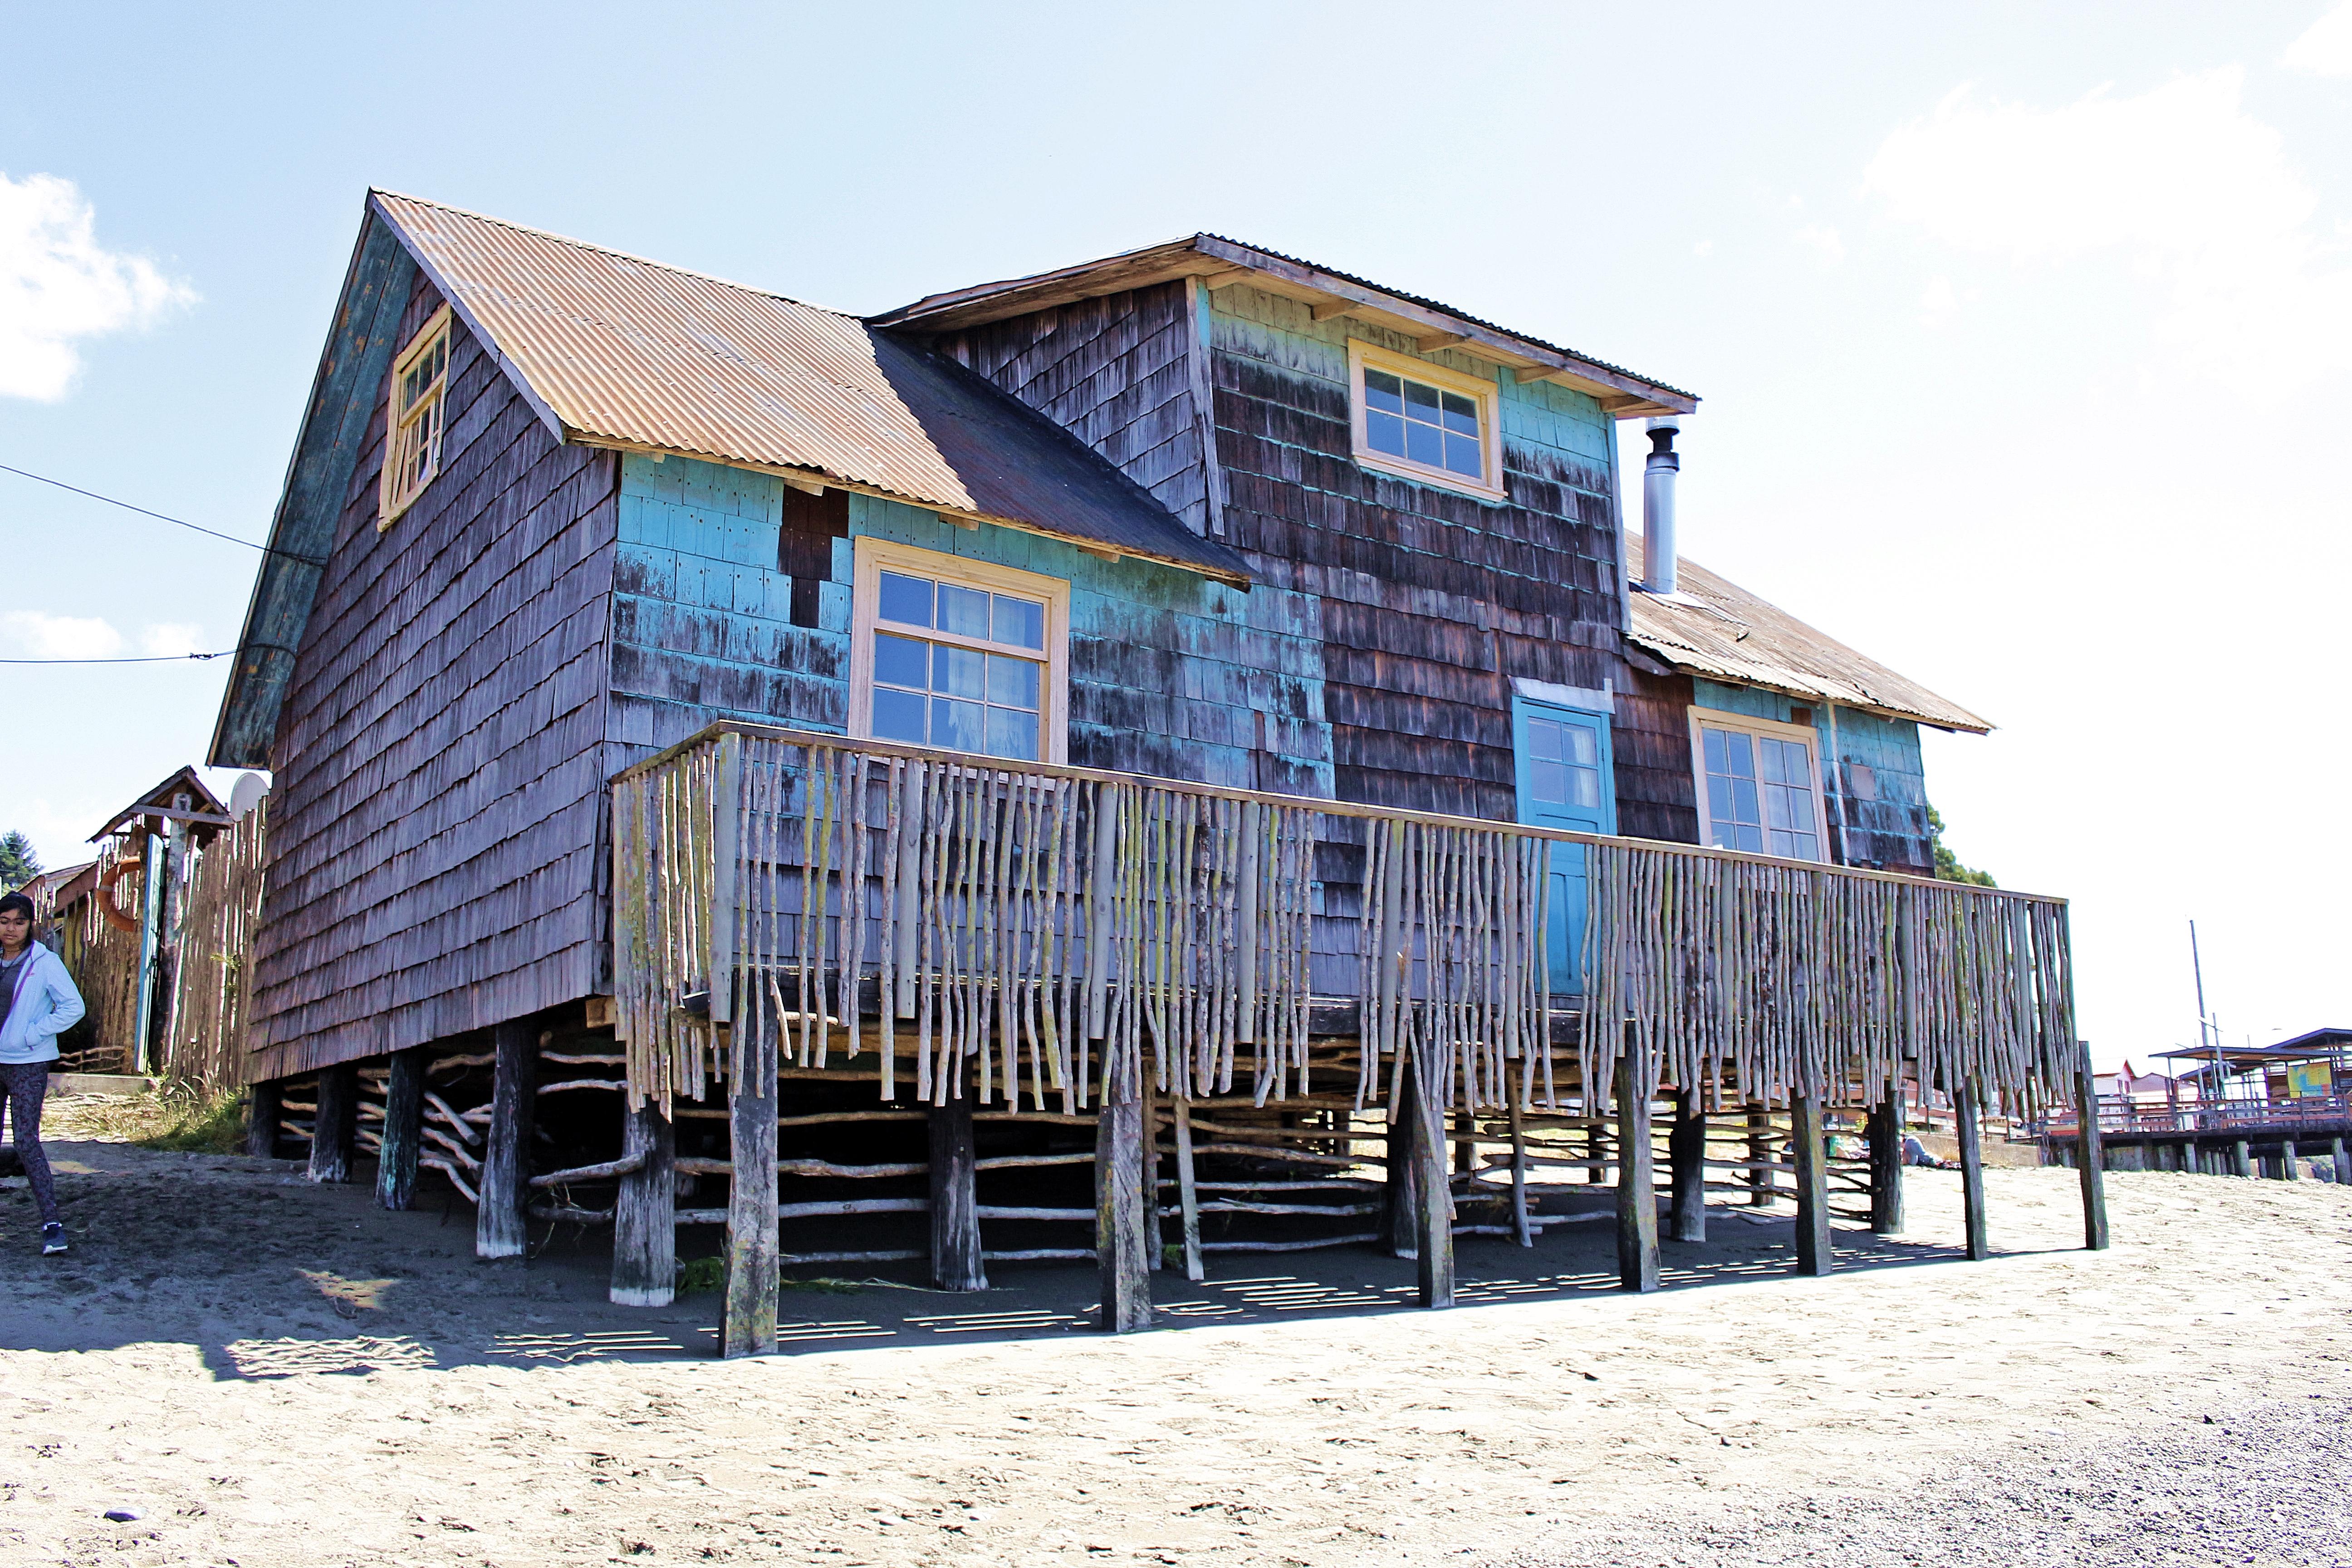
natural, sky, cloud, window, wood, house, body of water, building, tree, cottage, siding, landscape, roof, facade, leisure, hut, lumber, shack, shore, beach, coast, log cabin, shed, water transportation, ocean, sugar house, porch, sand, railway, city, winter, tourism, sea, construction, rock